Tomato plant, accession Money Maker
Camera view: bottom (45 deg); turntable rotation: 180 degrees
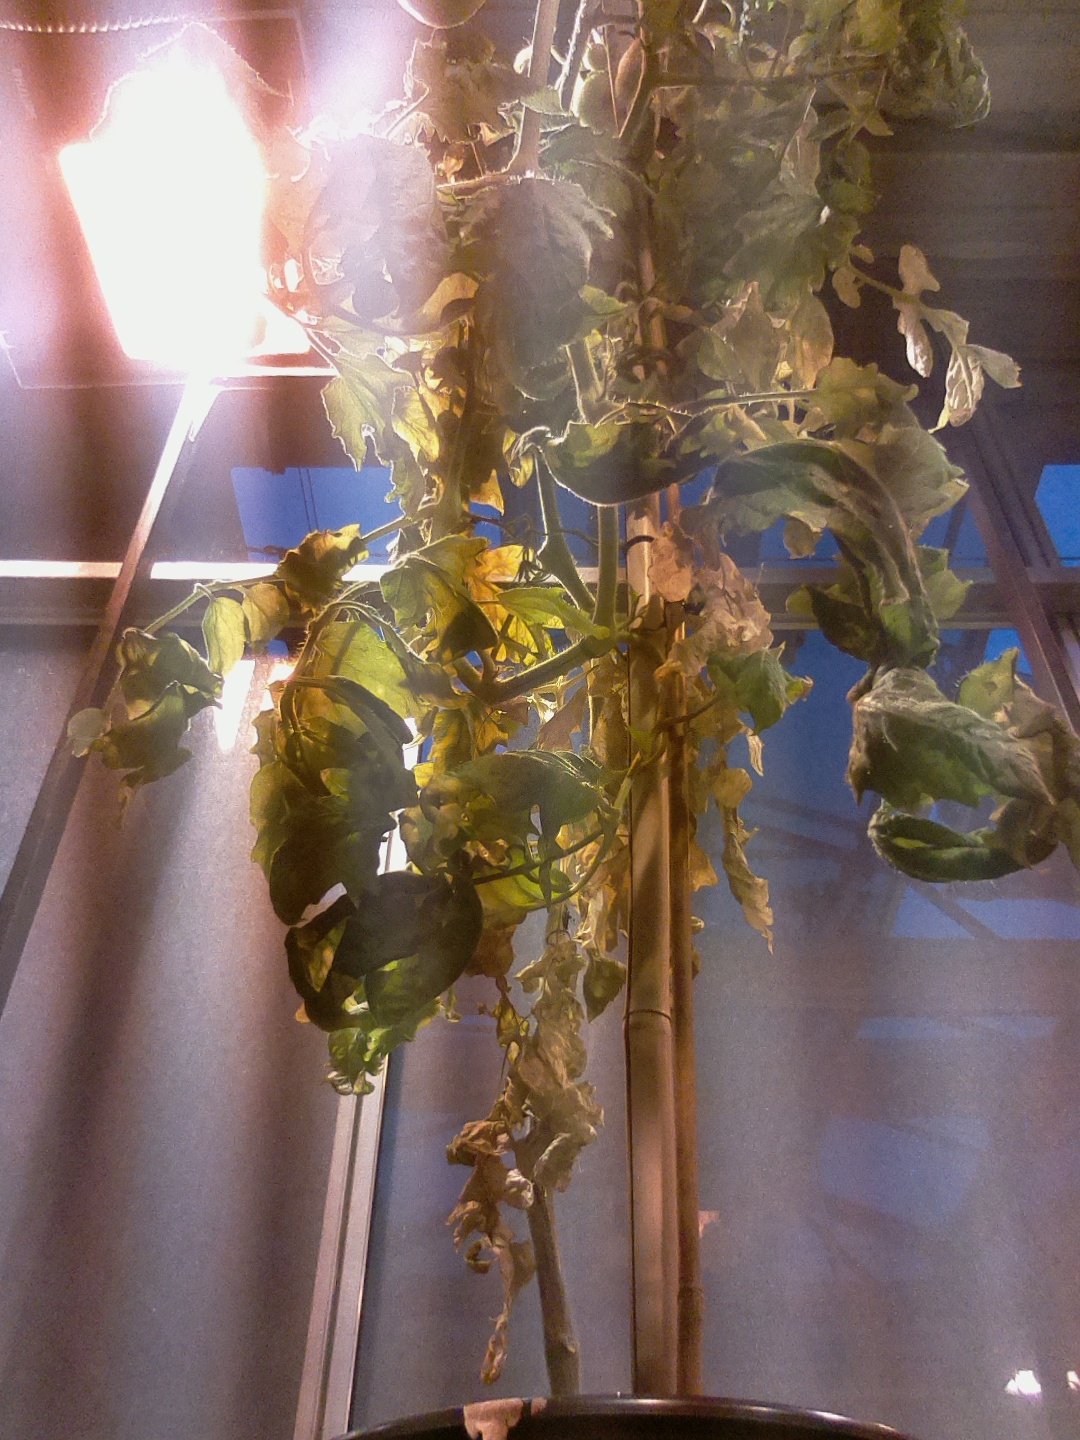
BBCH growth stage 79: 90% -100% of final fruit size